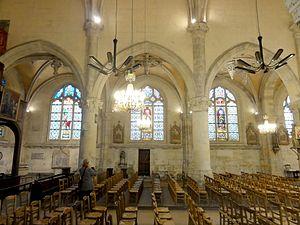
Nef, grandes arcades du nord.
L'église Saint-Justin est une église catholique située à Louvres, en France. C'est une église réunissant deux époques et quatre styles différents, et l'on peut distinguer cinq campagnes de construction distinctes, dont les trois dernières sont rapprochées. En dépit de son histoire complexe, l'église Saint-Justin présente une étonnante homogénéité. Son plan est d'une extrême simplicité et se résume à une nef de cinq travées flanquée de deux bas-côtés de même longueur. Il n'y a ni transept, ni clocher. Les trois vaisseaux conservent en outre la même largeur et la même hauteur sur toute la longueur. La façade occidentale est encore romane et remonte au premier quart du XIIᵉ siècle. Au milieu du siècle suivant, l'église romane est prolongée vers l'est et bénéficie d'un nouveau chœur de style gothique. Il comporte un vaisseau central de deux travées accompagné de bas-côtés, et subsiste à ce jour hormis les chapiteaux au milieu, et sauf les voûtes du vaisseau central. La troisième campagne fait suite aux destructions de la guerre du Bien public en 1465.